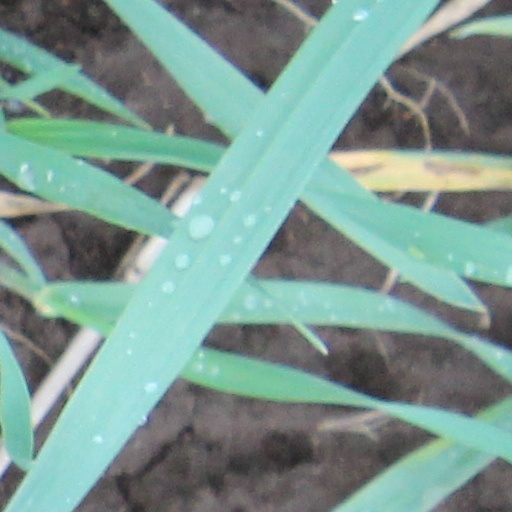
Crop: wheat